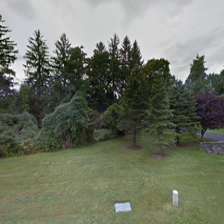
Label: streetView